Levenshulme

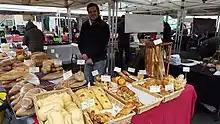
Levenshulme market

Levenshulme is evolving into an area typical of south Manchester: a mix of pubs, bars, restaurants, takeaways, solicitors, pound shops and booking agents, along with terraced housing. The area is in south-east Manchester and neighbours Heaton Chapel to the south, which is one of the most affluent parts of Greater Manchester.